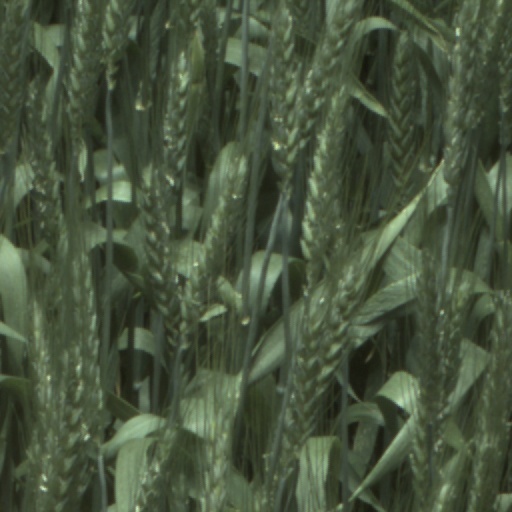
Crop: wheat